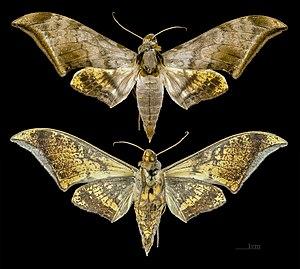
Le genre Ambulyx regroupe des insectes lépidoptères de la famille des Sphingidae, sous-famille des Smerinthinae, tribu des Ambulycini.